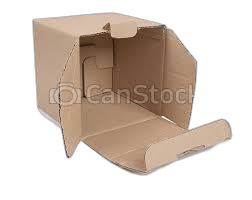
Waste category: cardboard